Simon Blackwell

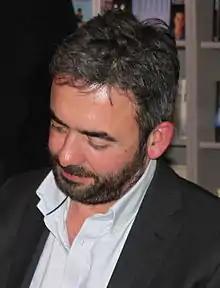
Blackwell in 2010

Simon John Blackwell (born 27 May 1966) is an English comedy writer and producer. He is best known for his work on "The Thick of It", "In The Loop" and "Veep", and for his collaborations with Jesse Armstrong and Sam Bain on "Peep Show", "Four Lions" and "The Old Guys". Blackwell is the creator of the comedy series "Back", starring David Mitchell and Robert Webb, as well as "Breeders", starring Martin Freeman and Daisy Haggard.